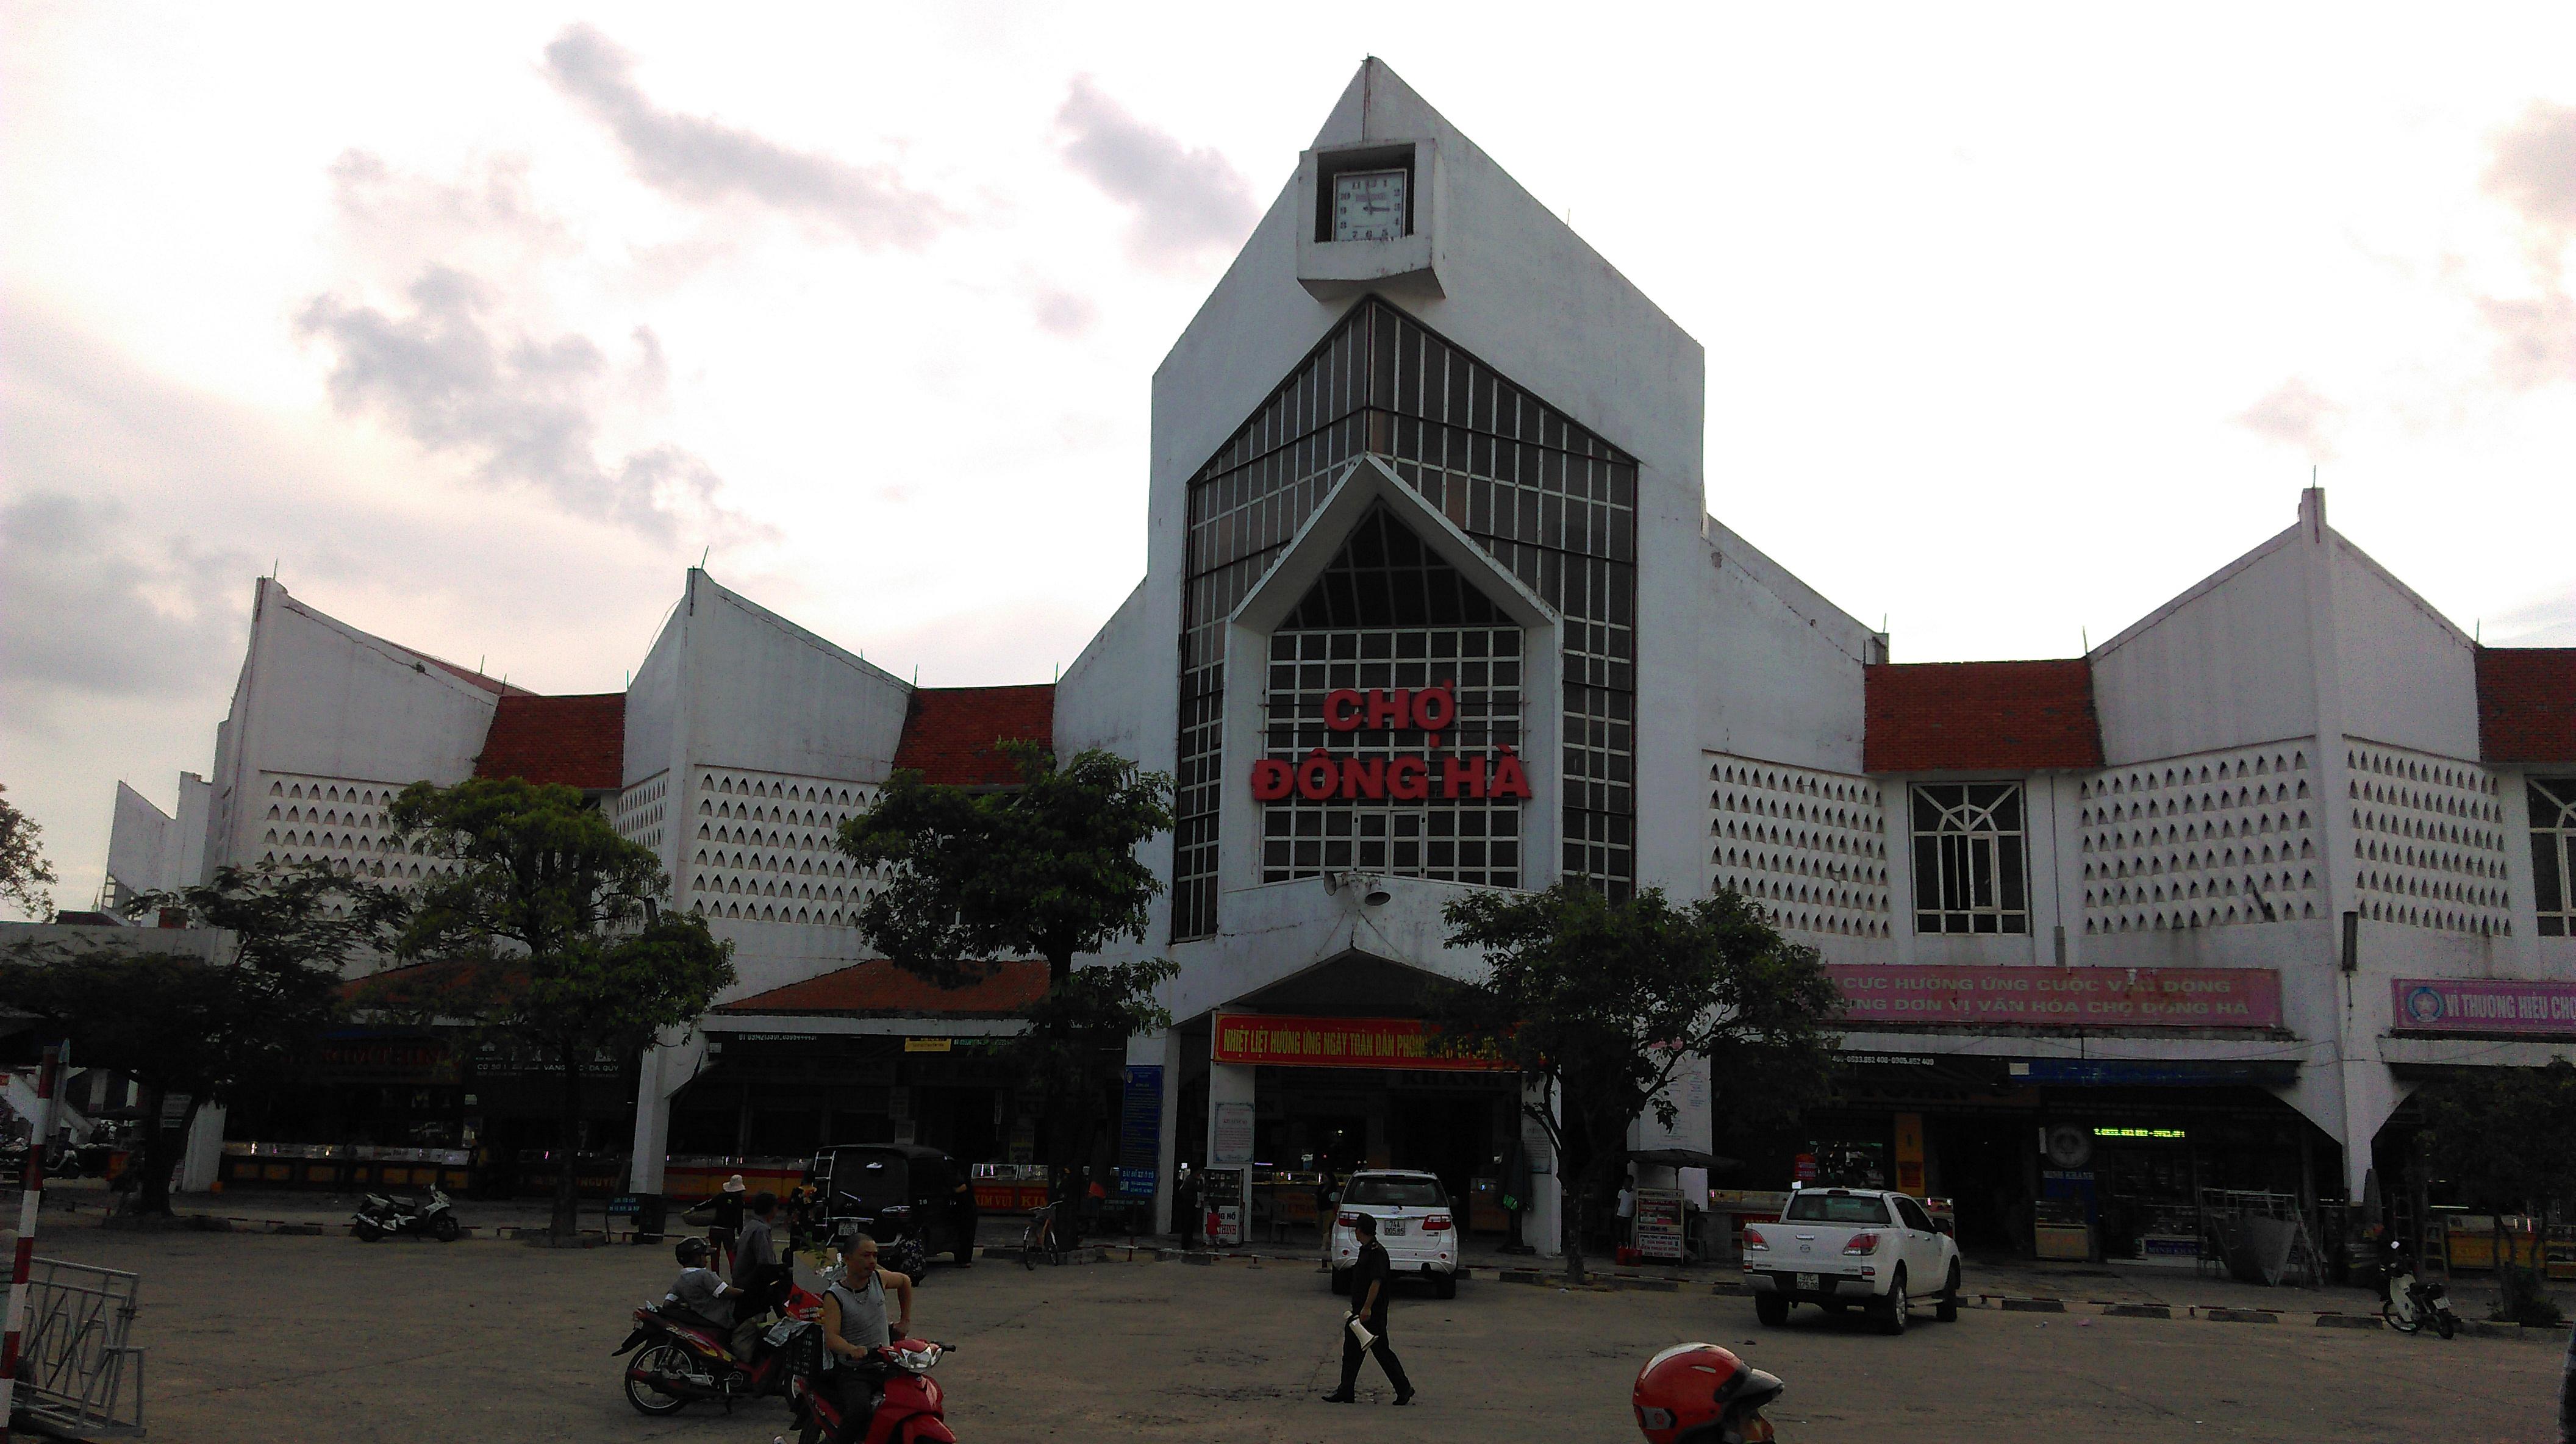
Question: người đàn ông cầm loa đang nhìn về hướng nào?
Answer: đang nhìn về hướng chợ đông hà